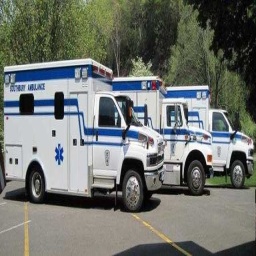
Label: ambulance